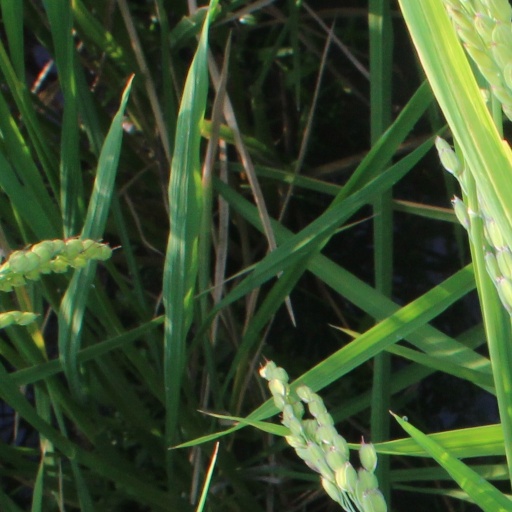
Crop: rice